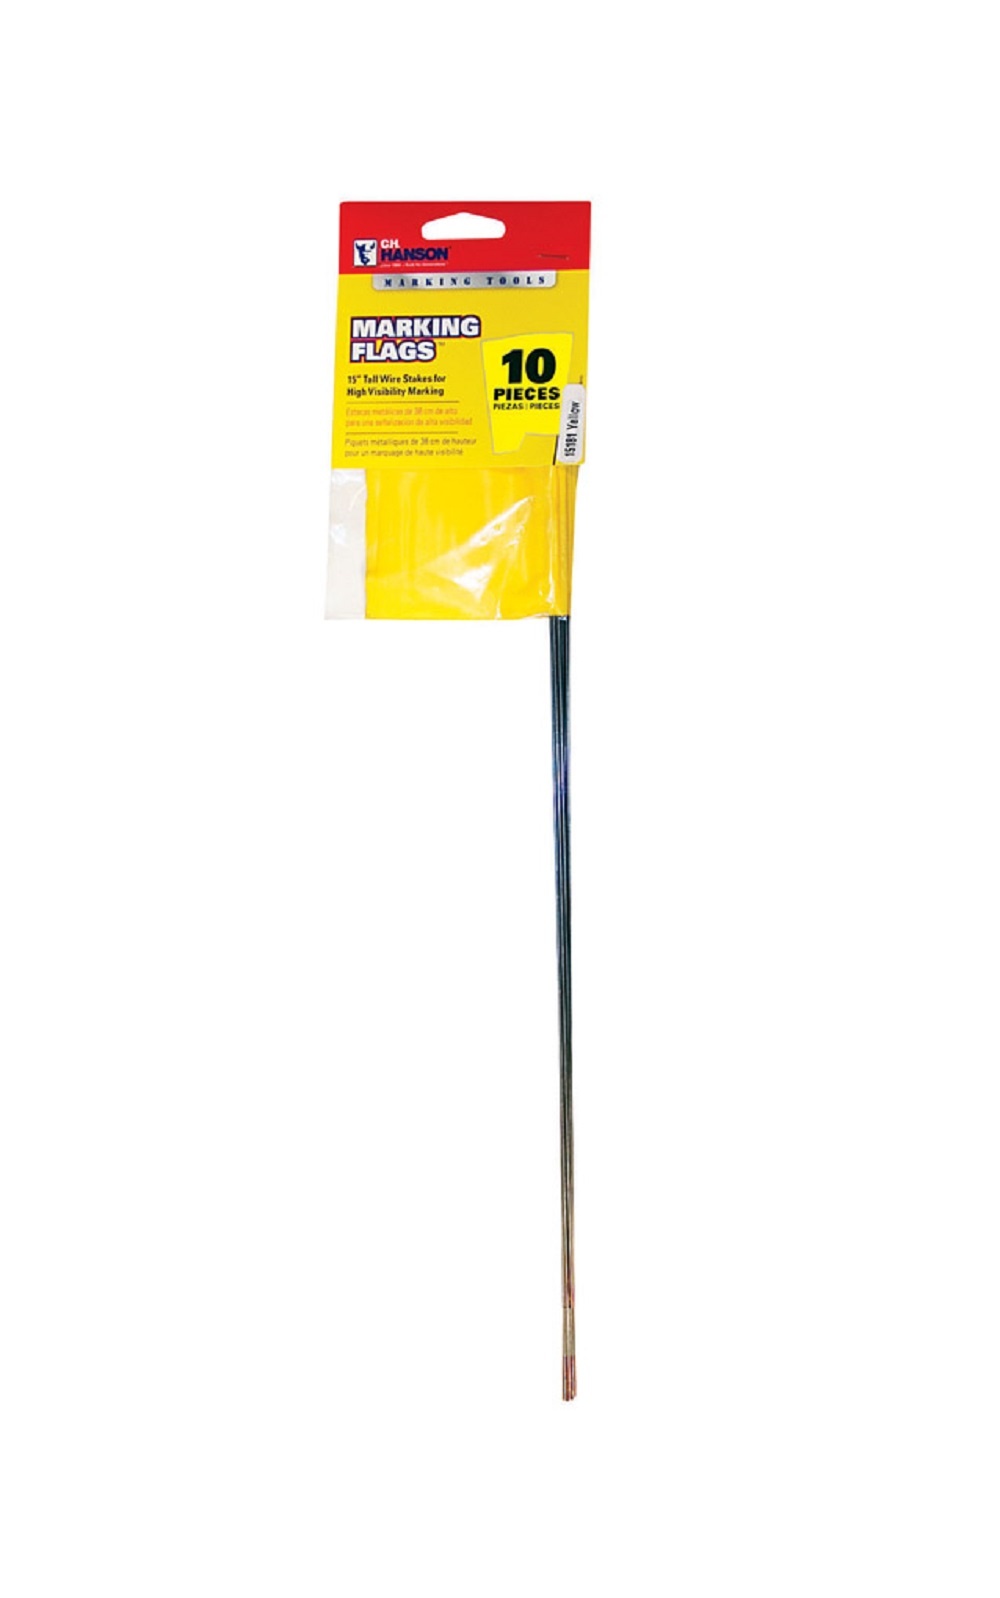
CH Hanson 15181 Yellow Marking Flag, Polyvinyl, 10 Piece
Highlights: Color: Yellow Material: Polyvinyl Overall Height: 15 in. Number in Package: 10 Piece Flag Height: 2.5 in. Flag Width: 3.5 in. For surveying, construction, agriculture and more Mark location of underground utilities Flags measure 2.5 x 3.5 inches Wire staff Call for custom logo and flags This product can expose you to chemicals including [name of one or more chemicals], which is [are] known to the State of California to cause cancer and birth defects or other reproductive harm. For more information go to www.P65Warnings.ca.gov.
Brand: C.H. Hanson
Category: Hardware > Hardware Accessories > Flagging & Caution Tape